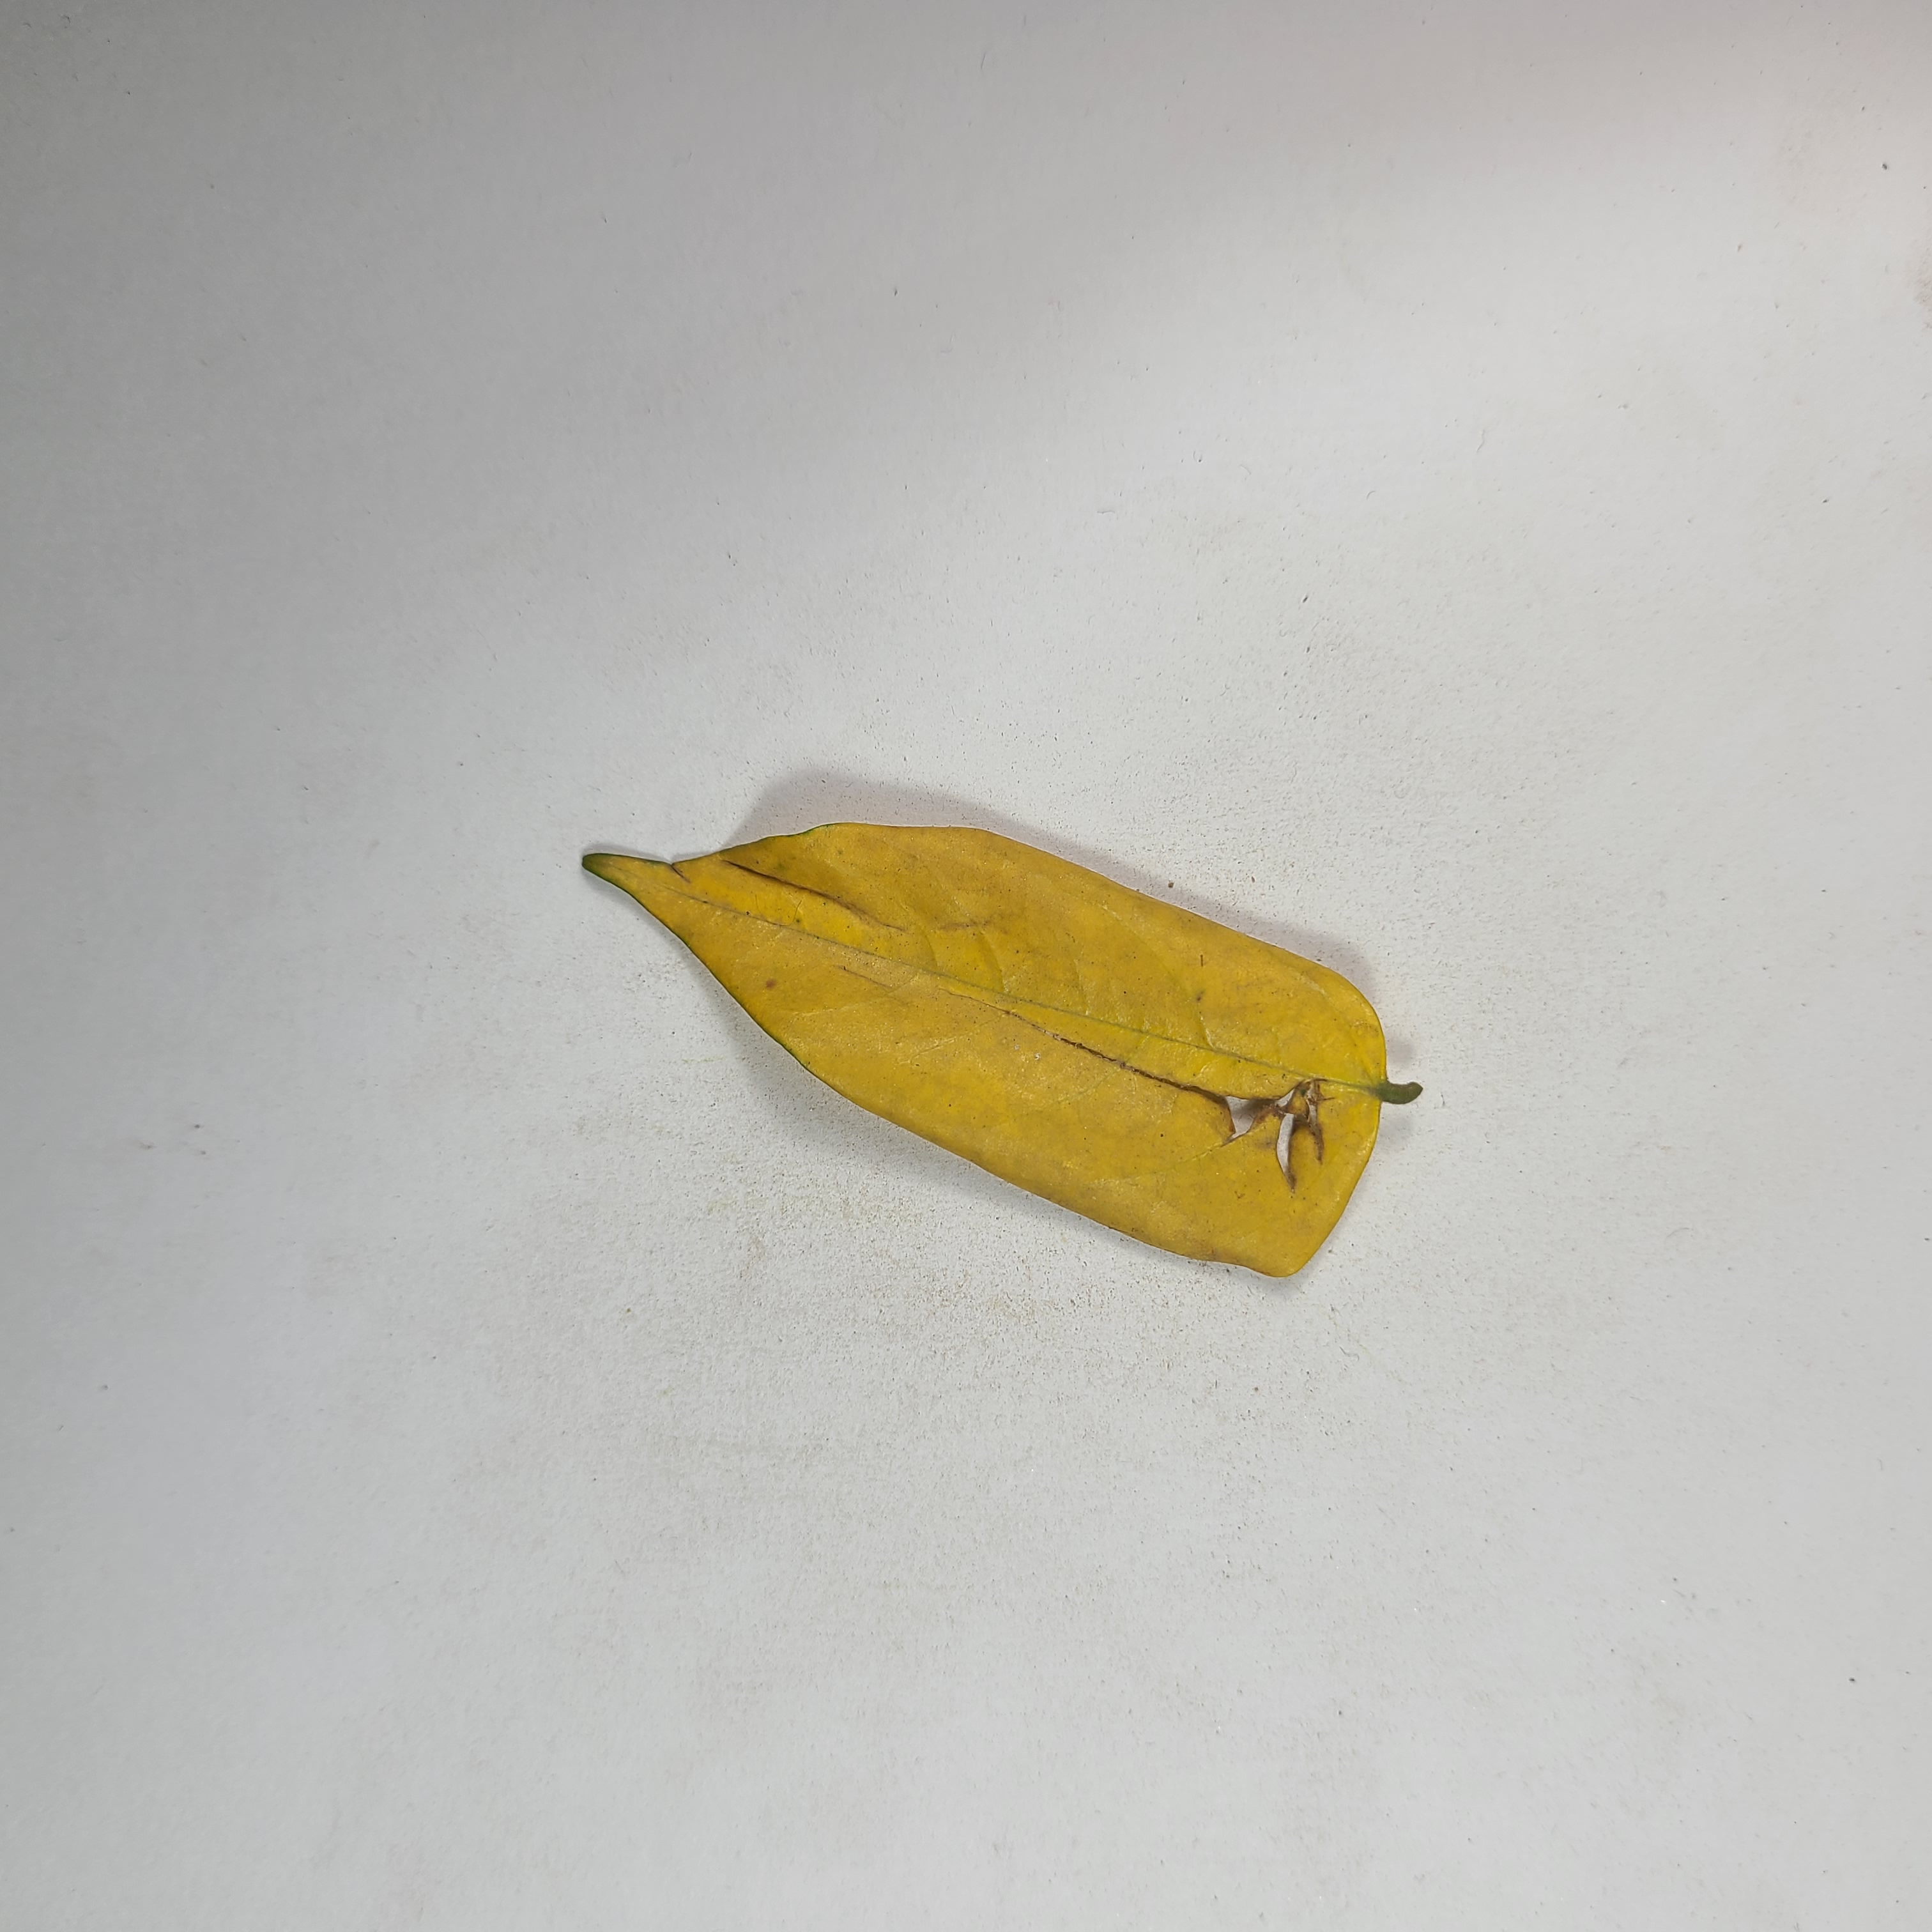
Label: Yellow Leaves